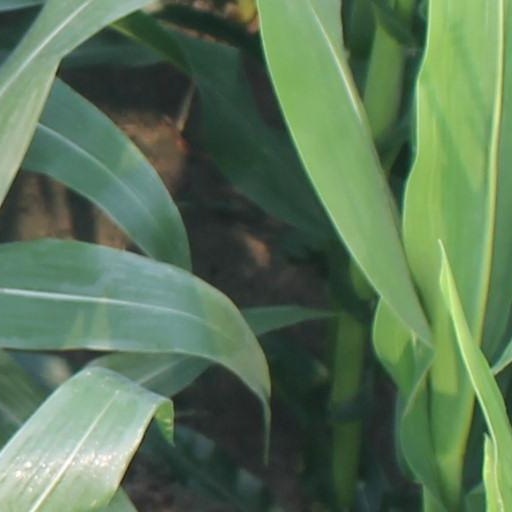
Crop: maize; corn